Rúben Bareño

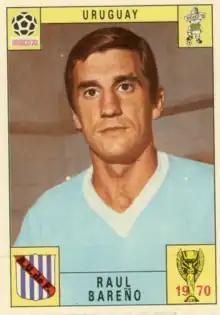
Bareño in the 1970 FIFA World Cup

Ruben Laudelino Bareño Silva (born 23 January 1944) is a Uruguayan football forward who played for Uruguay in the 1970 FIFA World Cup. He also played for C.A. Cerro. In Argentina, he was played in Racing.